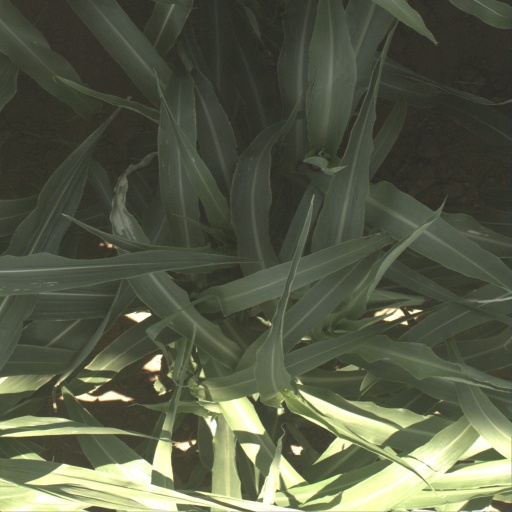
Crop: sorghum